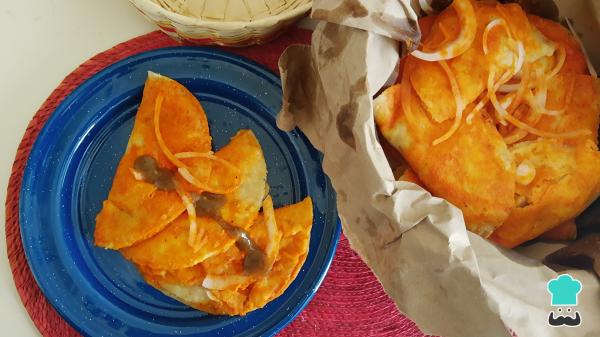
1Cuando pase el tiempo de reposo, ya podrás disfrutar de estos ricos tacos de canasta veganos. Acompaña con salsa a tu gusto y, si lo prefieres, puedes añadir más rebanadas de aguacate. Debes saber que en México cada vez más existen taquerías veganas para poder degustar este delicioso manjar. Así pues, anímate a preparar estos tacos de canasta, descubre un pedacito del sabor de la zona centro de México y sorprende con un platillo rico, barato y rendidor.